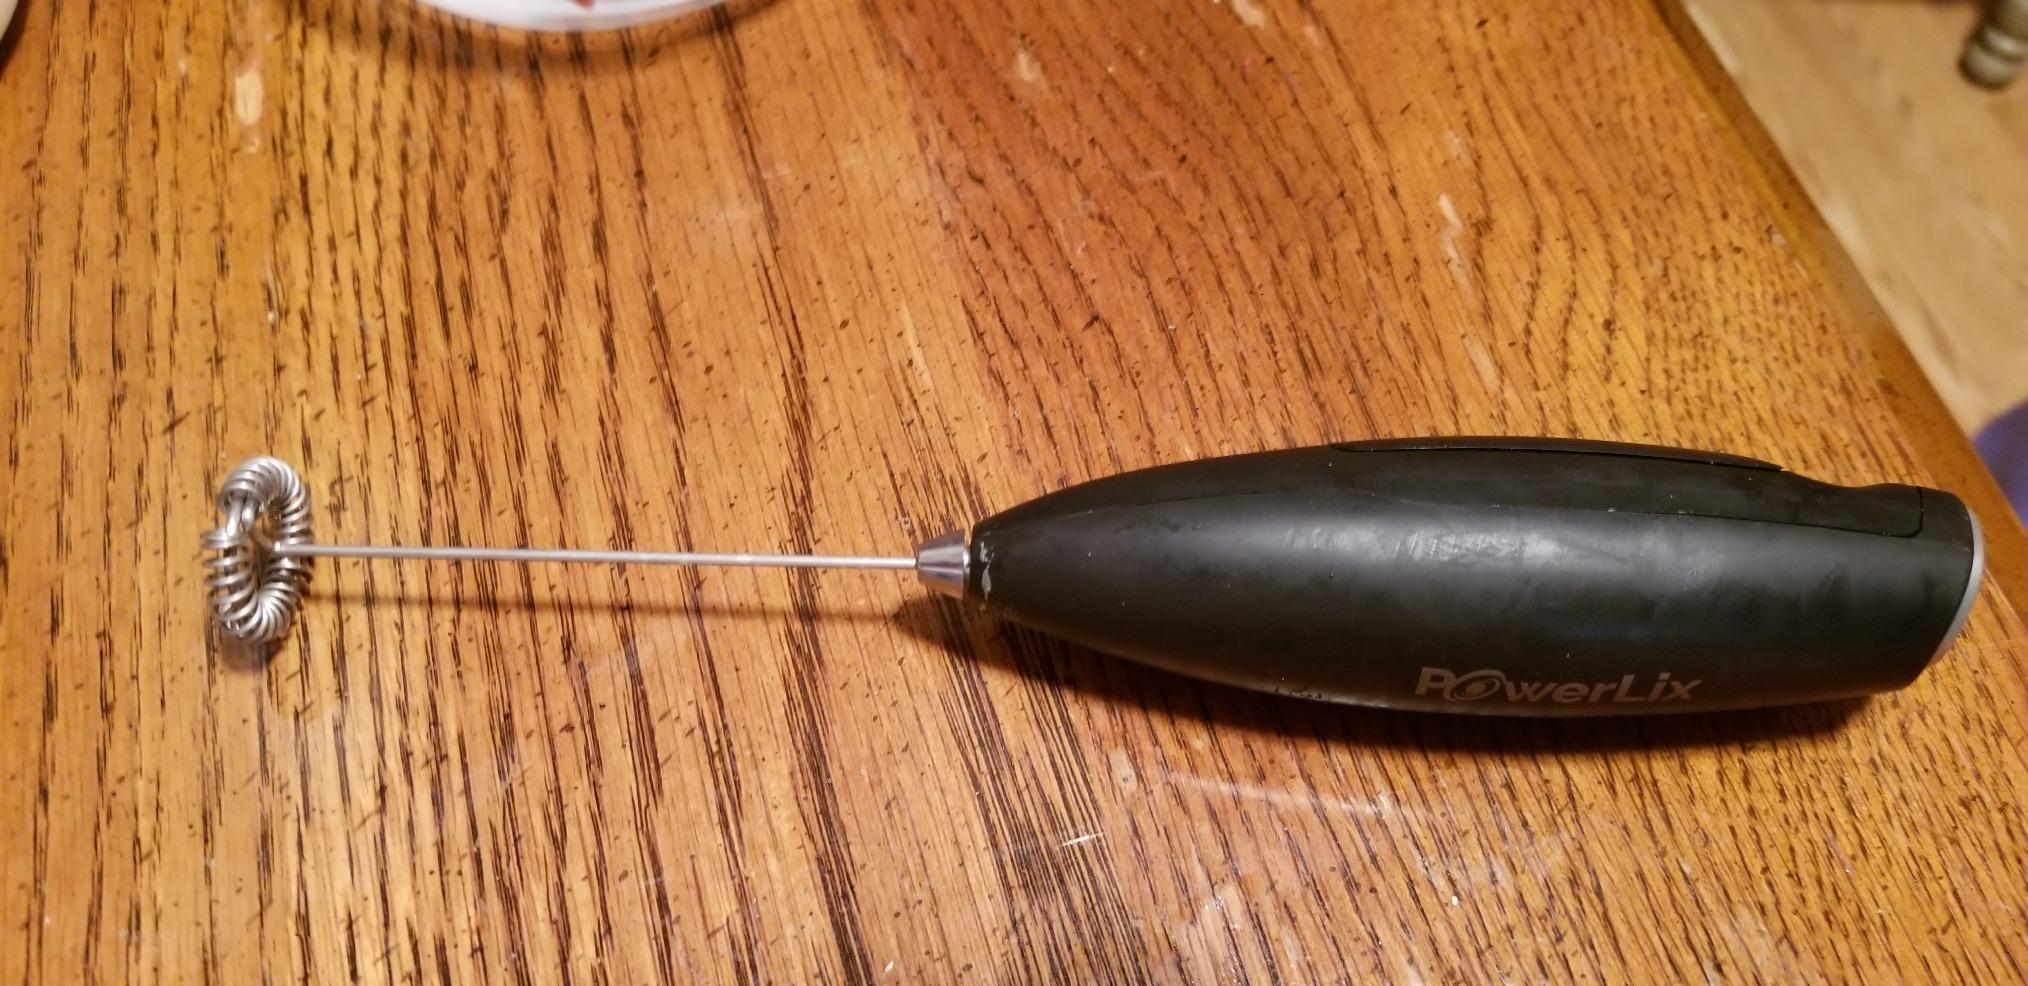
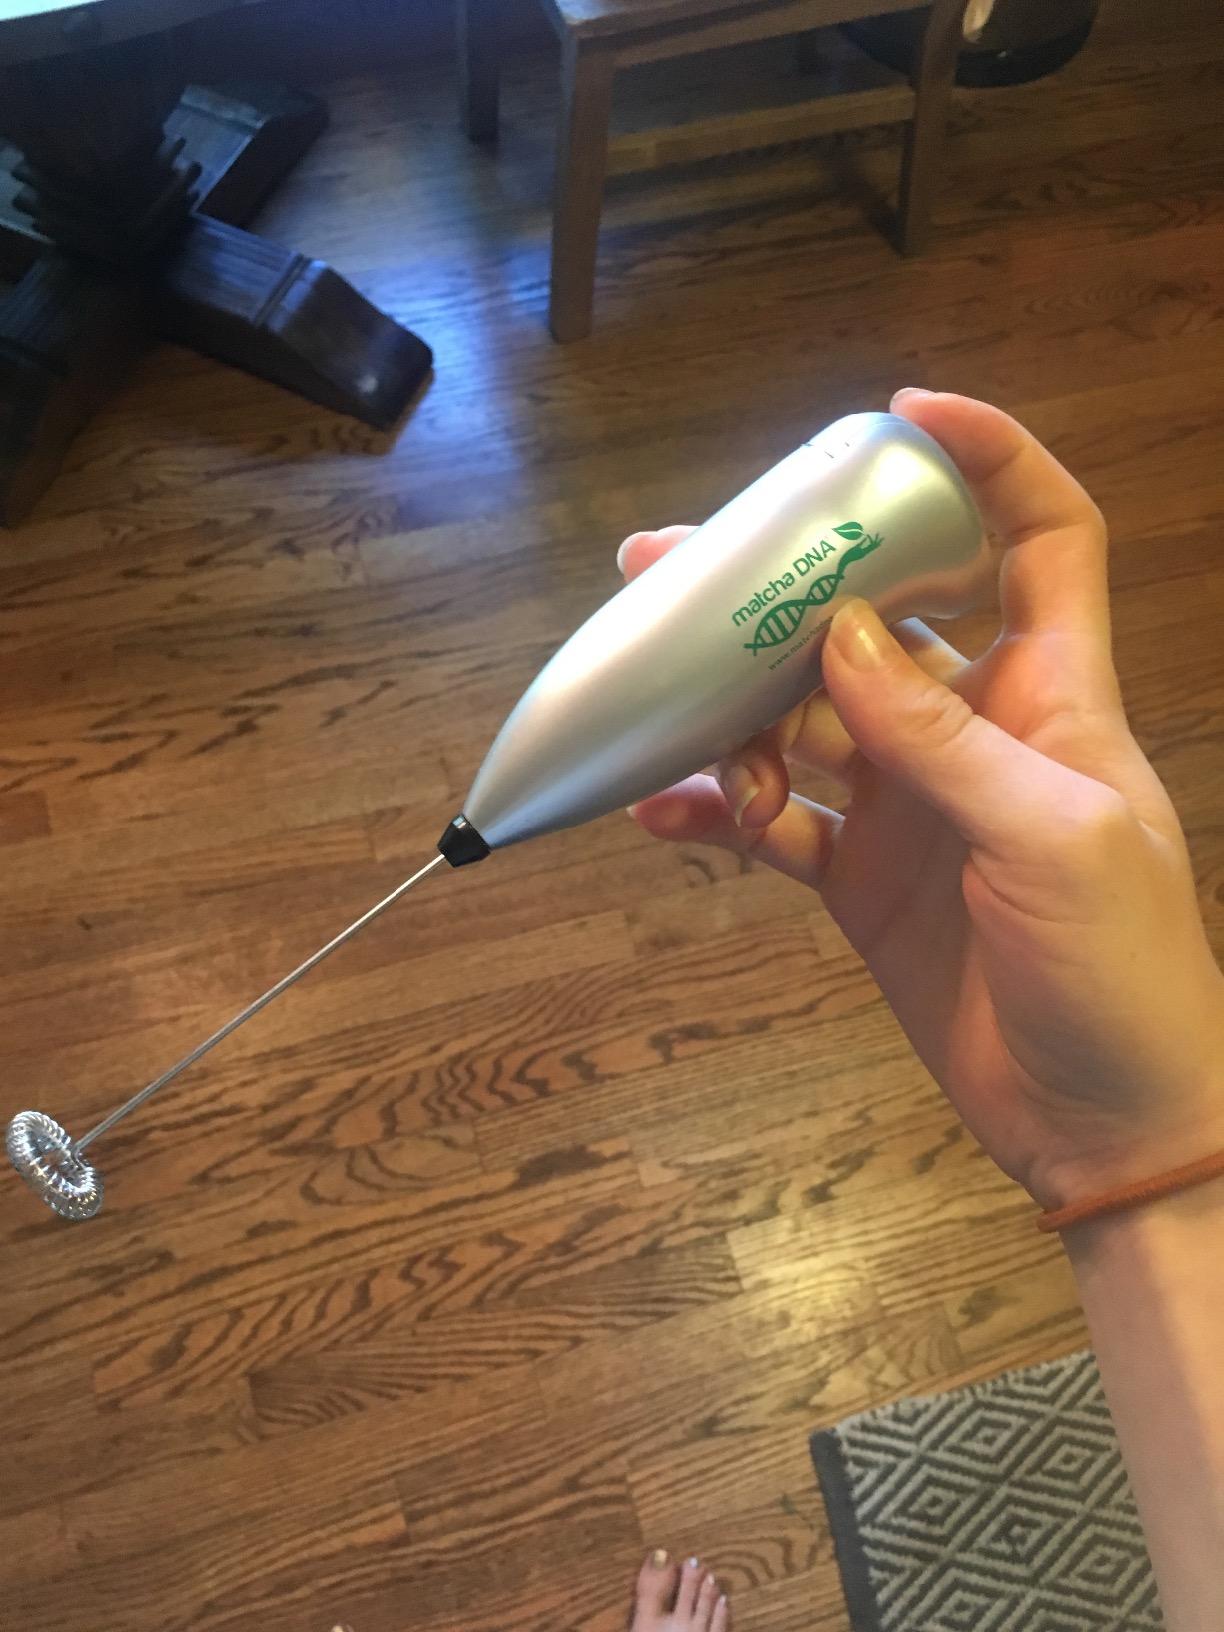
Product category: items_mixer
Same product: no